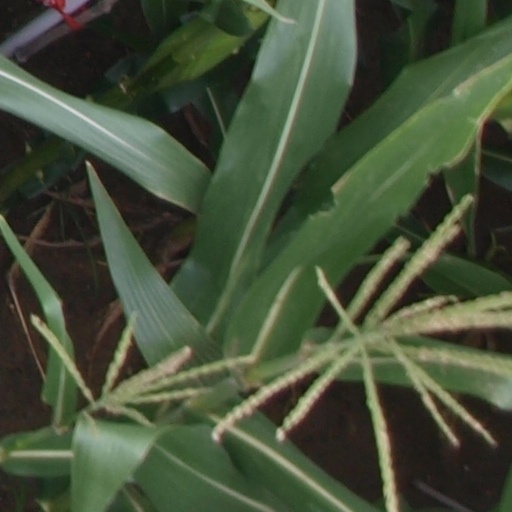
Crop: maize; corn